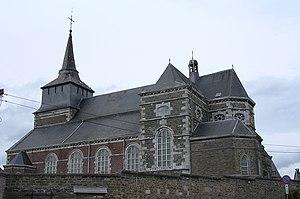
vue extérieure This is a photo of a monument in Wallonia, number: 63089-CLT-0011-01